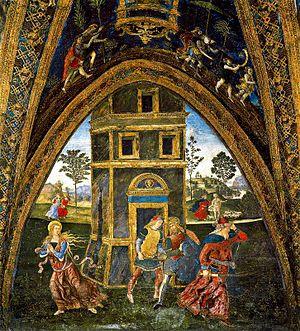
Les appartements Borgia sont une série de six pièces monumentales dans le Palais apostolique du Vatican. Elles font maintenant partie de l'accès aux Musées du Vatican où est hébergée en partie, depuis 1973, la Collection d'Art religieux moderne. Les pièces des appartements Borgia ont été créées comme la résidence privée du pape Alexandre VI et sa famille. Elles sont décorées avec une extraordinaire série de fresques de Bernardino Pinturicchio et ses adjoints réalisées entre 1492 et 1494. Après la mort du pape, les appartements ont été abandonnés. Ils sont ouverts au public depuis la fin du XIXᵉ siècle.